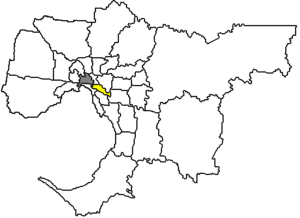
La ville de Stonnington est une zone d'administration locale au sud-est du centre ville de Melbourne au Victoria en Australie.